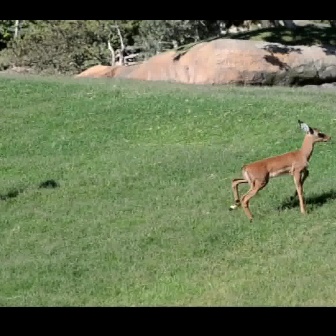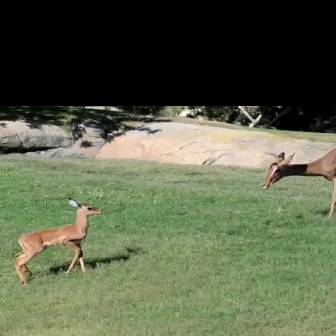
  Please identify the target specified by the bounding box [227,119,330,222] in the first image and locate it in the second image. Return the coordinates in [x_min,y_min,x_max,y_max] format.
Answer: [13,196,102,286]